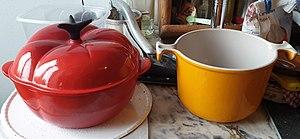
Le Creuset. Cocotte tomate 21 cm en fonte. Caquelon 15,5 cm en fonte Enzo Mari.
Le Creuset est une entreprise française d’ustensiles de cuisine, connue principalement pour ses cocottes en fonte émaillée. L'entreprise fabrique aussi des accessoires de cuisine comme le tire-bouchon « Screwpull ».